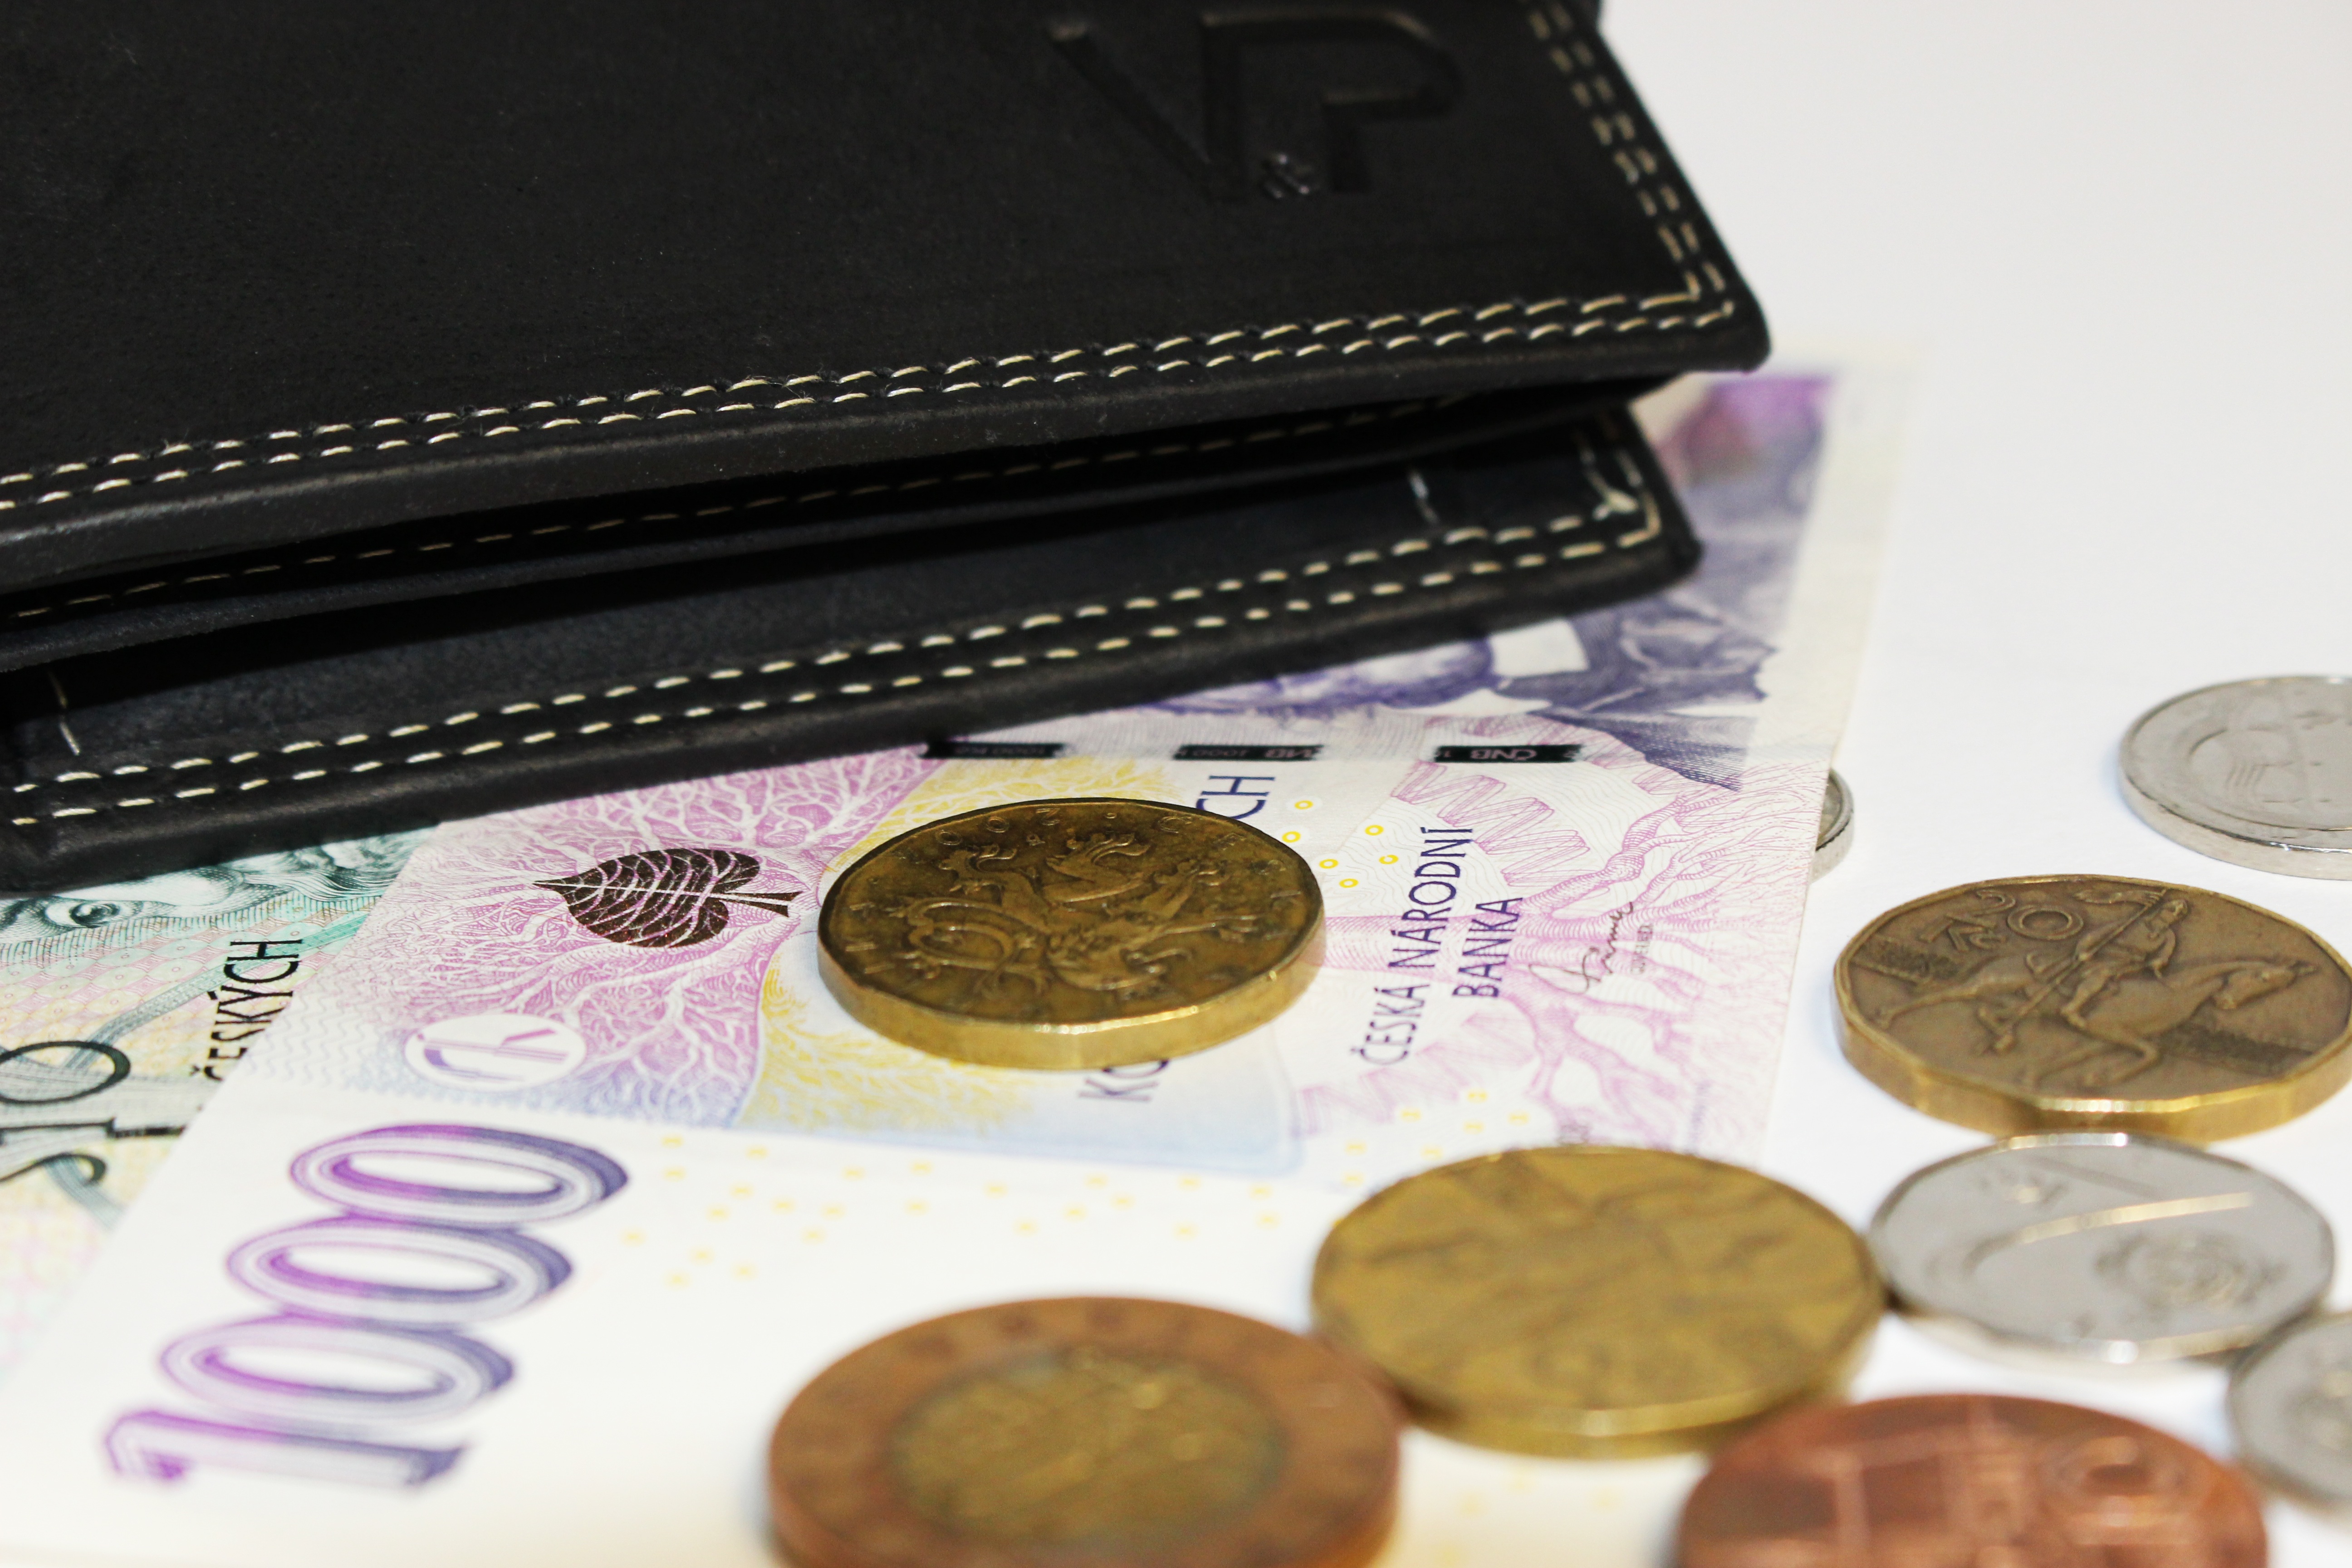
money, business, wallet, brand, cash, currency, coin, coins, finance, banknotes, leather wallet